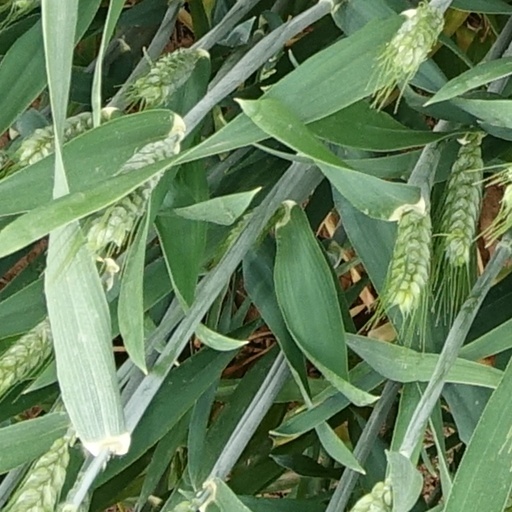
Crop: wheat